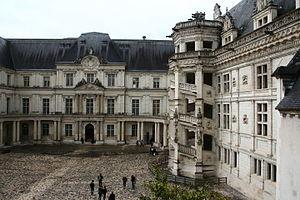
Château de Blois, la cour et l'escalier monumental
Le château royal de Blois, situé dans le département de Loir-et-Cher, fait partie des châteaux de la Loire. Il fut la résidence favorite des rois de France à la Renaissance.
Le tourisme en Centre-Val de Loire est dominé par la visite des châteaux de la Loire comme le montrent les chiffres de fréquentation. En 2013, sur les 8,9 millions de visiteurs recensés, plus de 4,3 millions se sont rendus dans l'un des 14 grands châteaux. Les trois quarts des entrées sont payantes avec une clientèle composée de touristes individuels à 80 % et de Français à 79 %. La part des étrangers est plus grande dans les châteaux, ceux-ci étant essentiellement originaires des pays voisins. 20 % des entrées se font au mois d'aout.